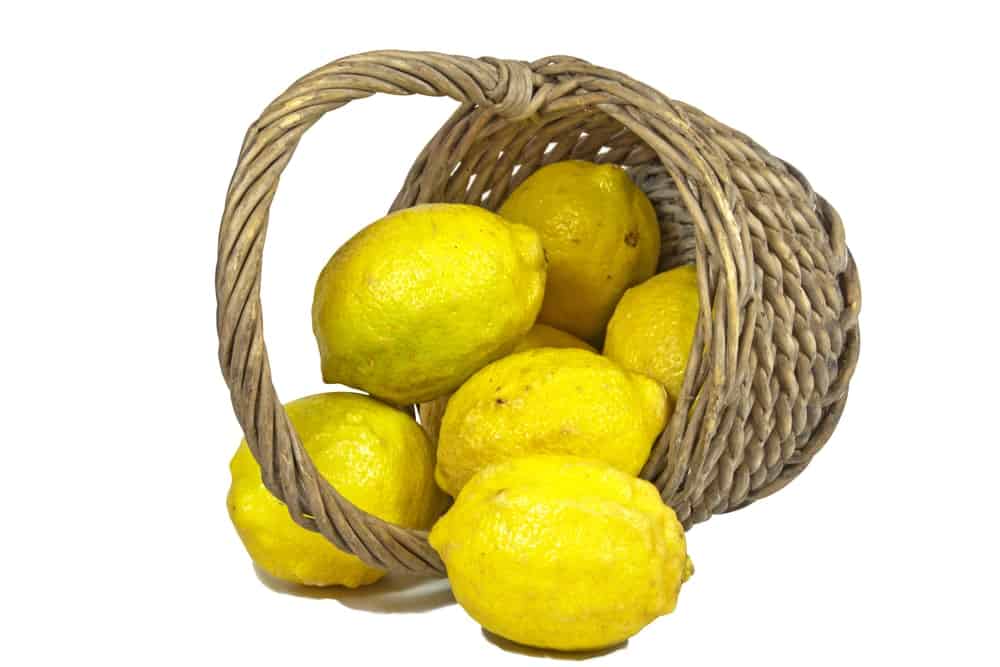
Label: Lemon